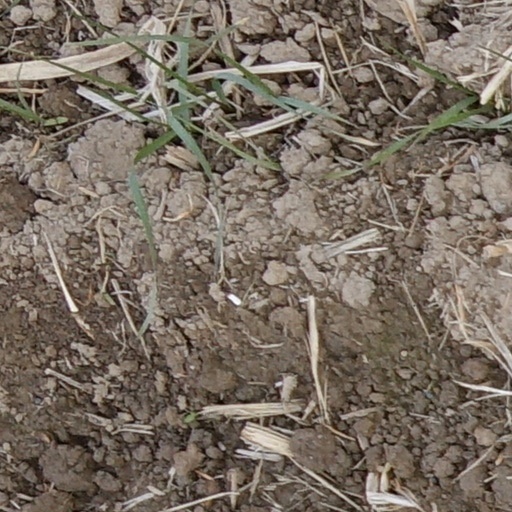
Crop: wheat